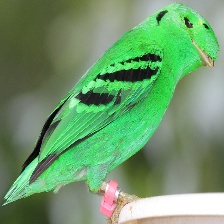
Species: GREEN BROADBILL
Scientific name: CALYPTOMENA VIRIDIS